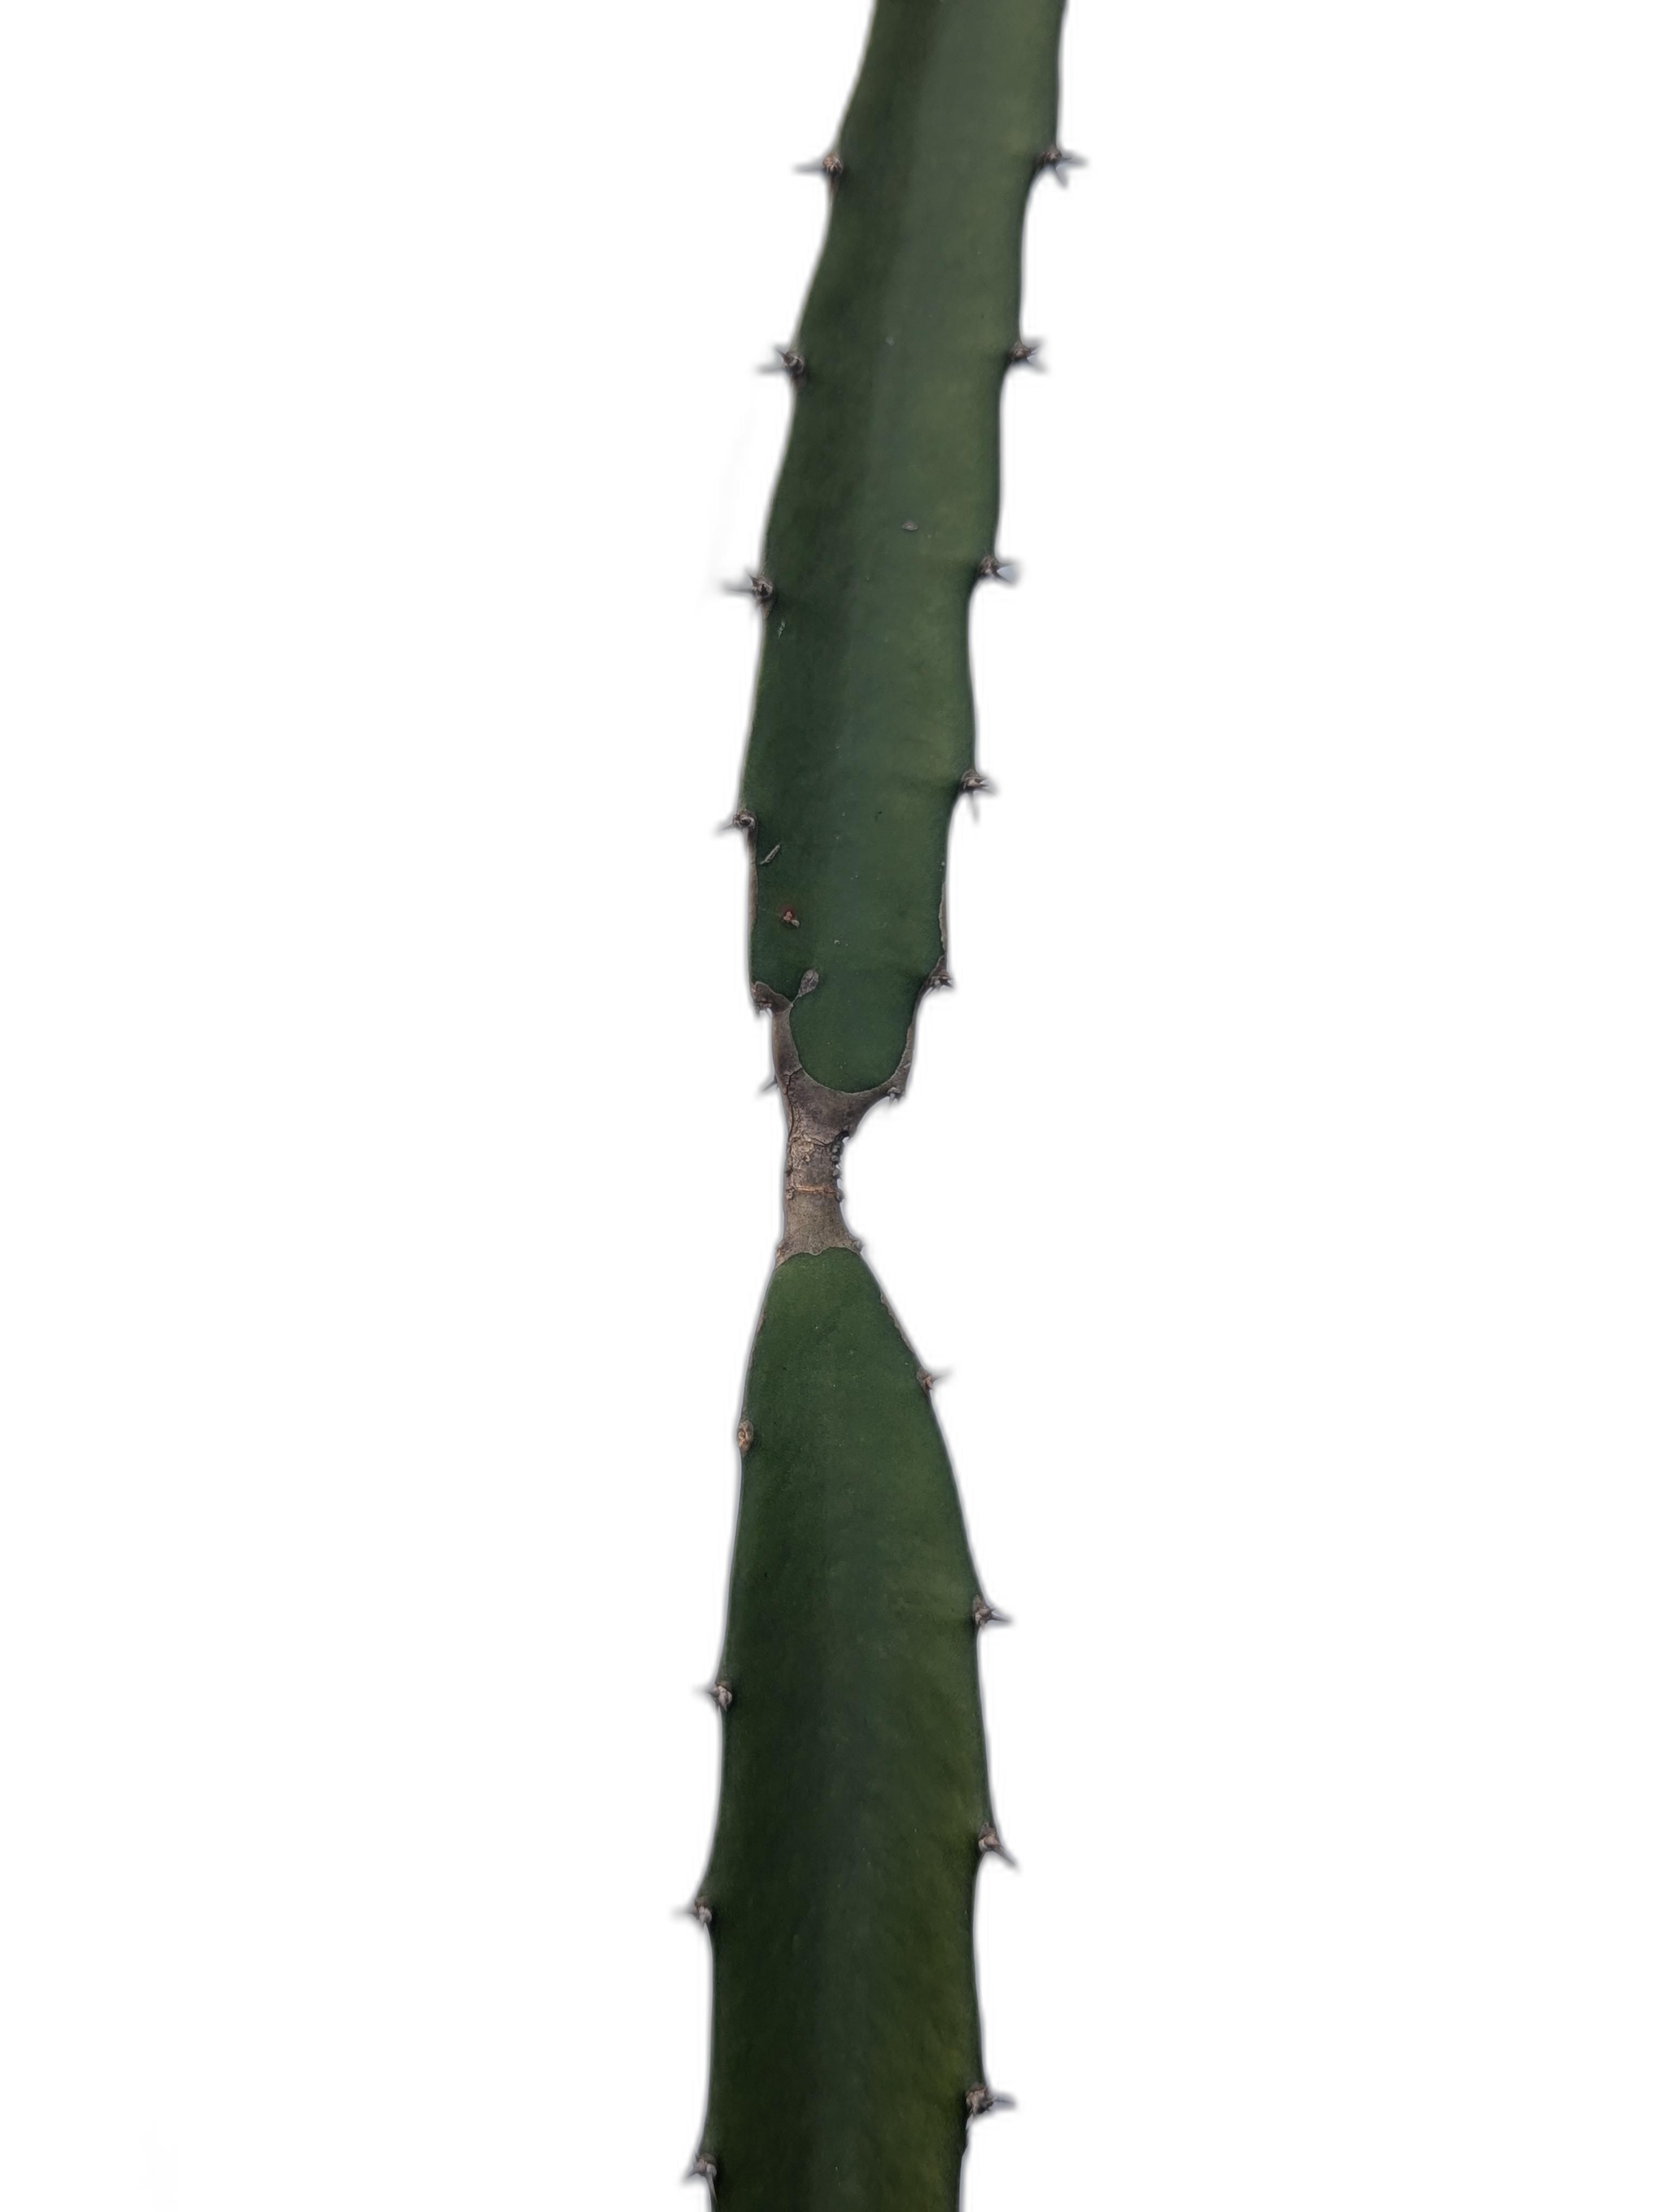
Label: Good leaf